Rampage Knights

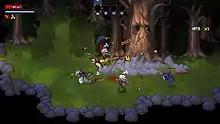
Screenshot

The game is inspired by "The Binding of Isaac" and "Golden Axe". It was announced on 8 March 2013 as a mixture of fast action beat 'em up game and dungeon crawler with a focus for exploration.